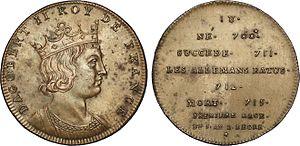
Métal
Dagobert III est le roi des Francs de 711 à 715.